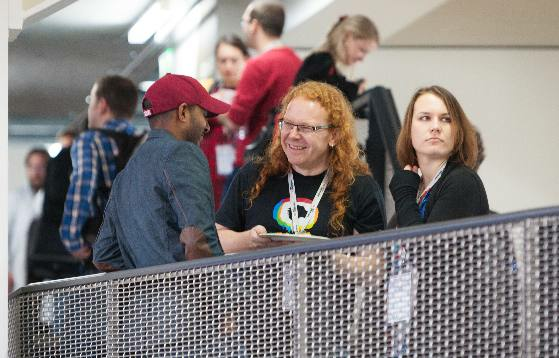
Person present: Yes